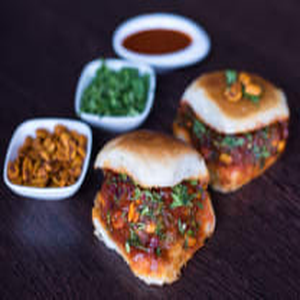
Dish: dabeli